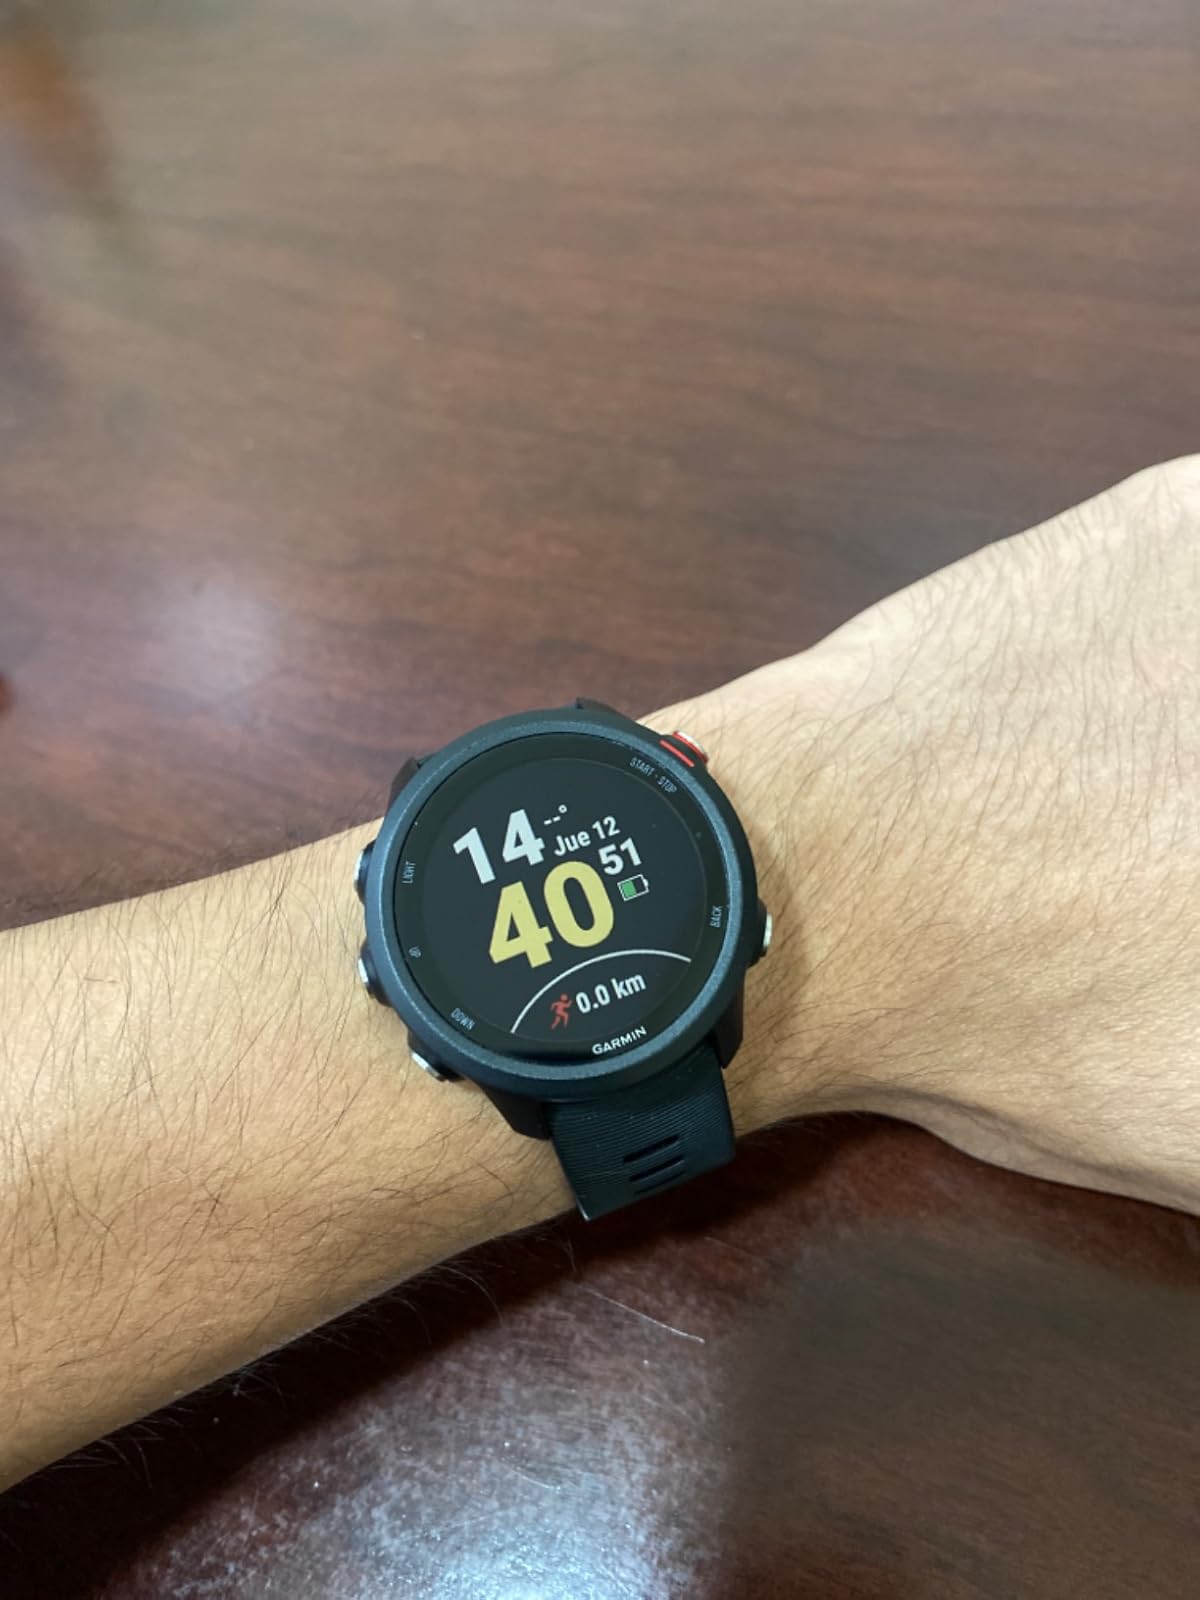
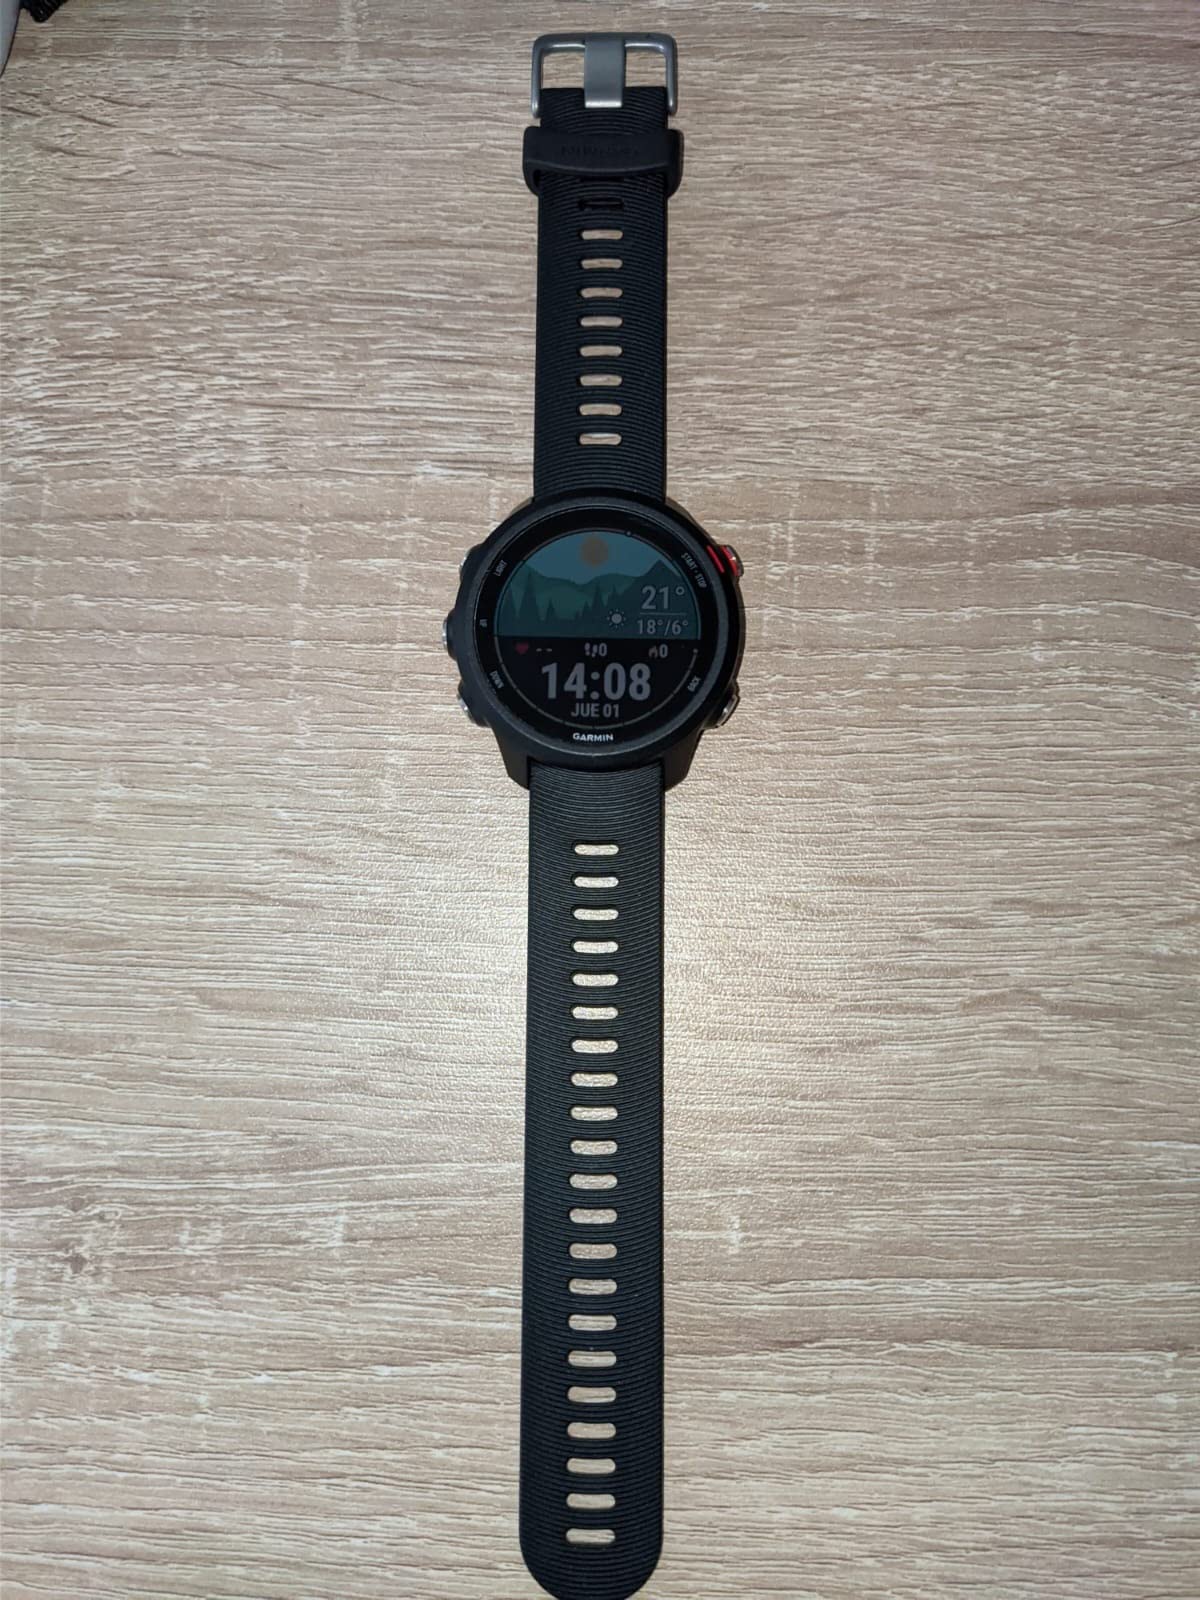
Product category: smartwatch
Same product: yes